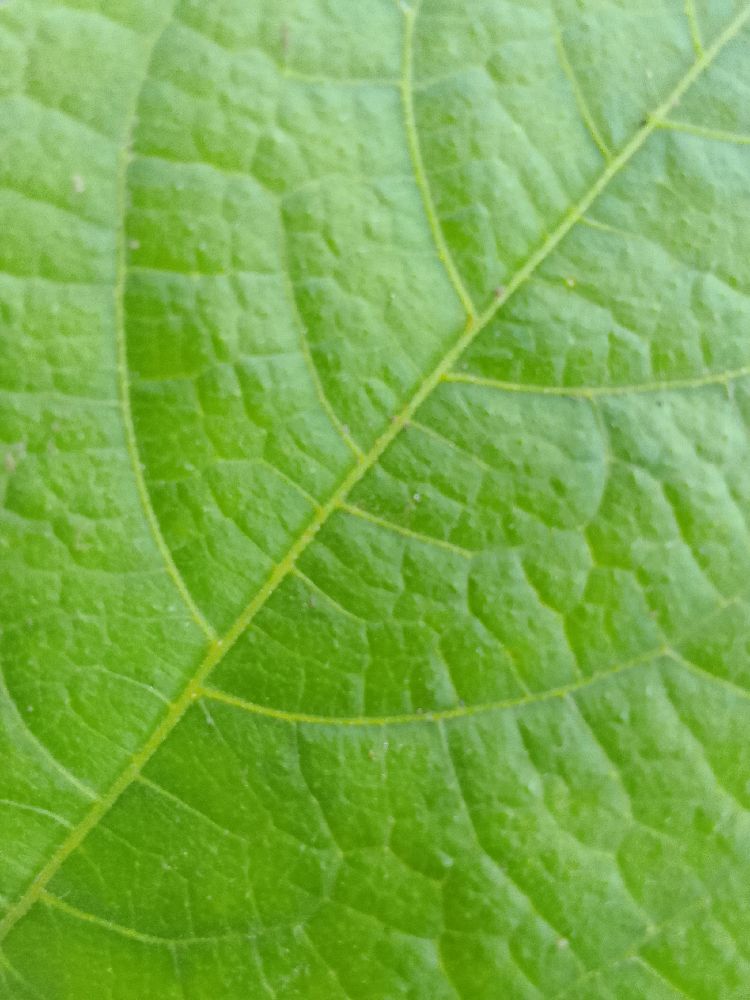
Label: healthy